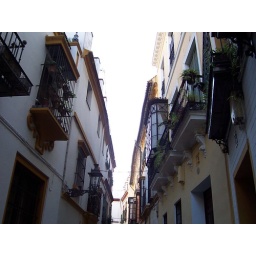
Alley with little doggy in window box